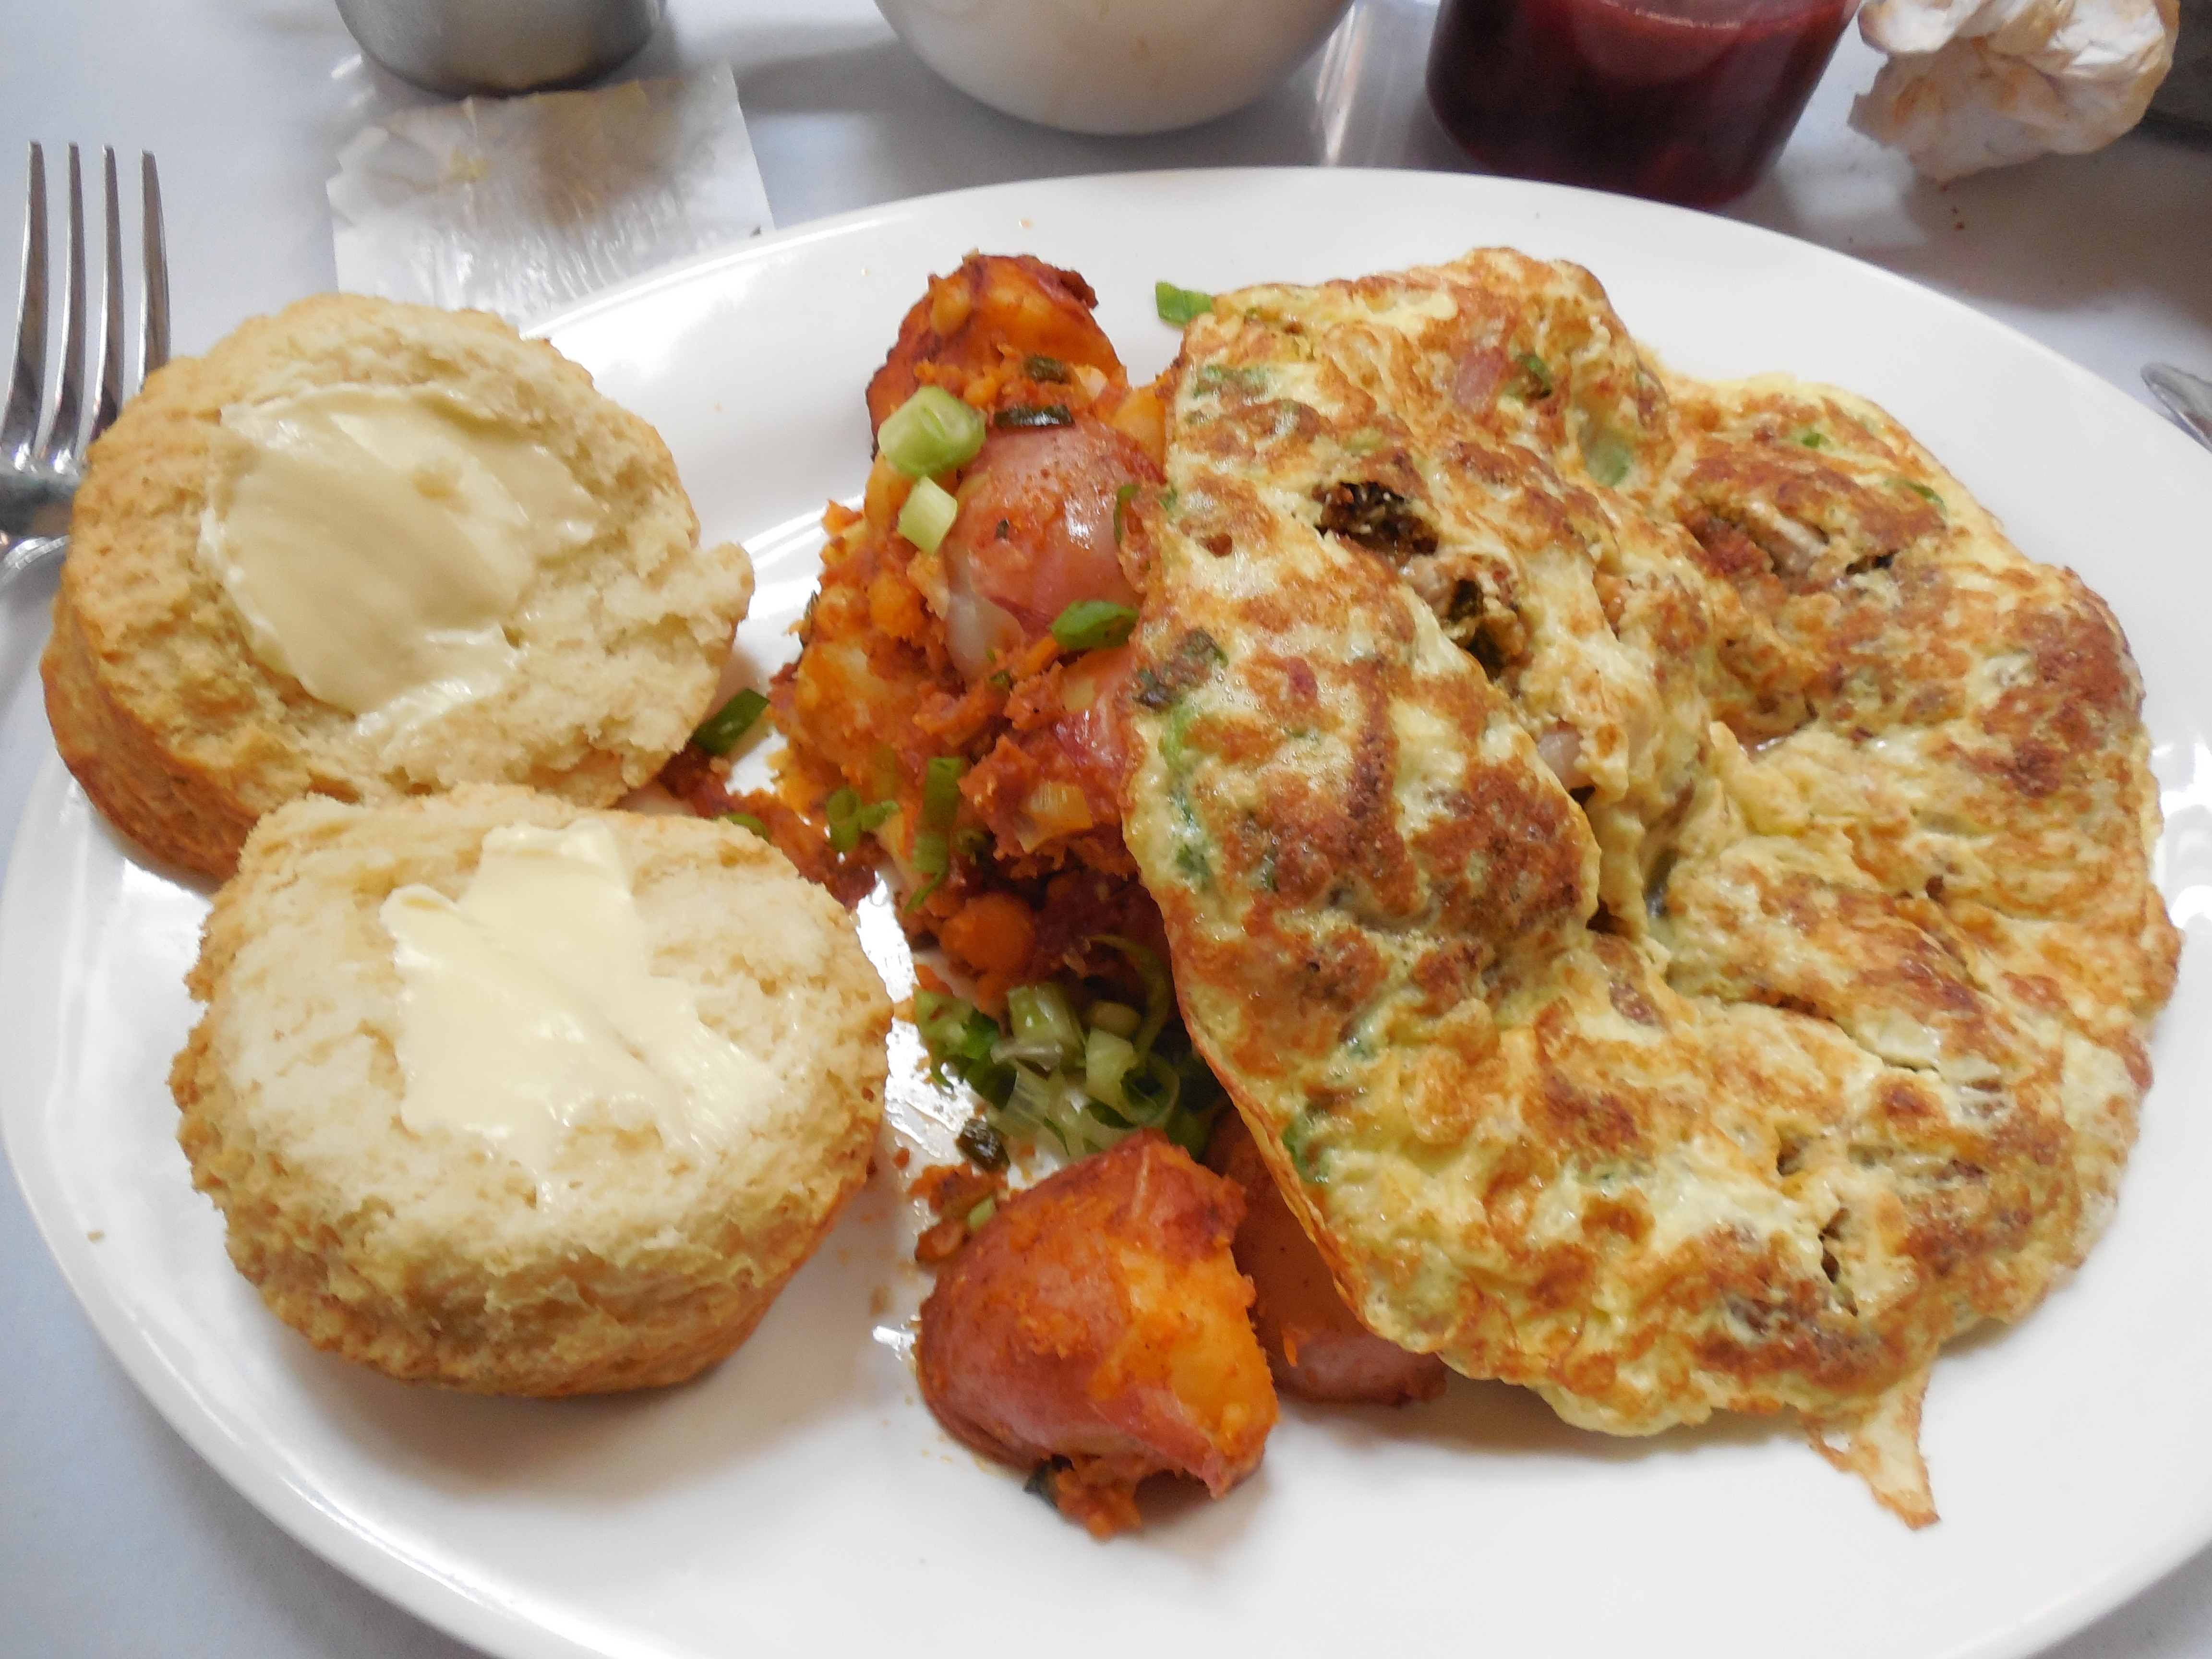
table, restaurant, dish, meal, food, produce, vegetable, plate, drink, fish, breakfast, meat, cuisine, onion, preparation, potato, butter, asian food, eating, dining, eggs, vegetarian food, oysters, dining room, biscuits, fritter, fried food, potato pancake, crab cake, hangtown fry